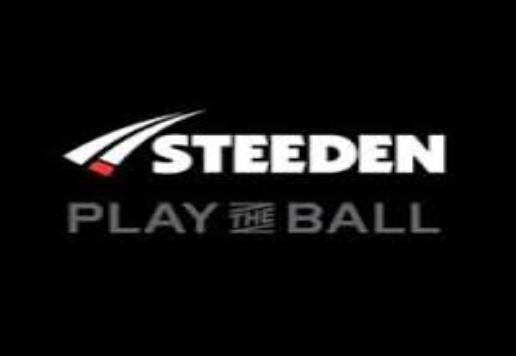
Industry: Sports